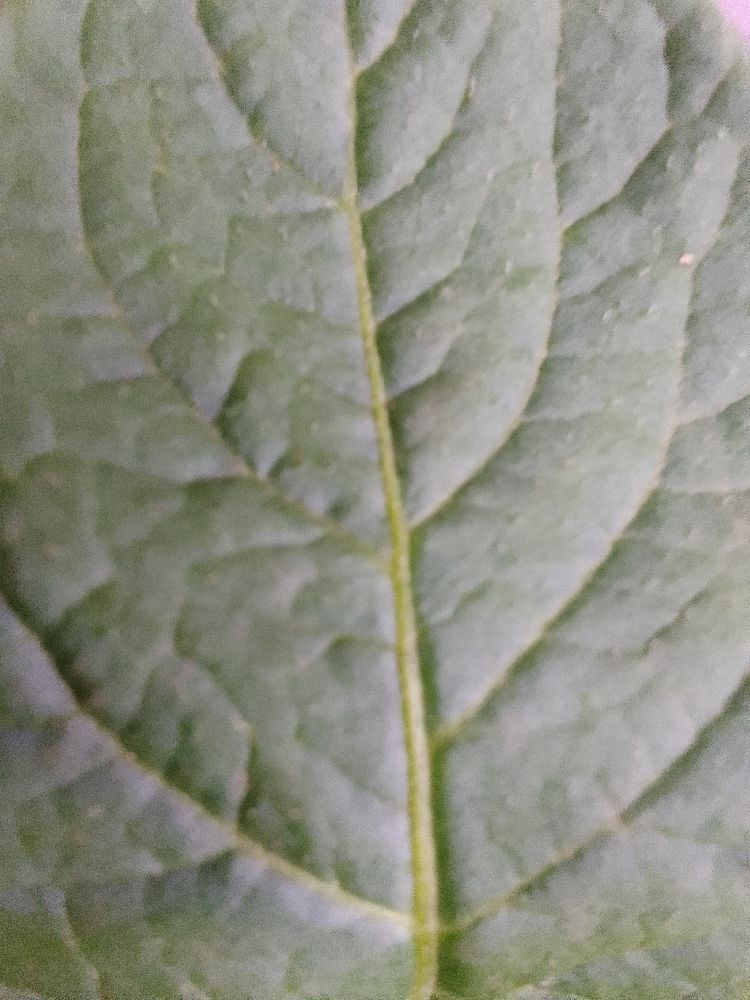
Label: Healthy